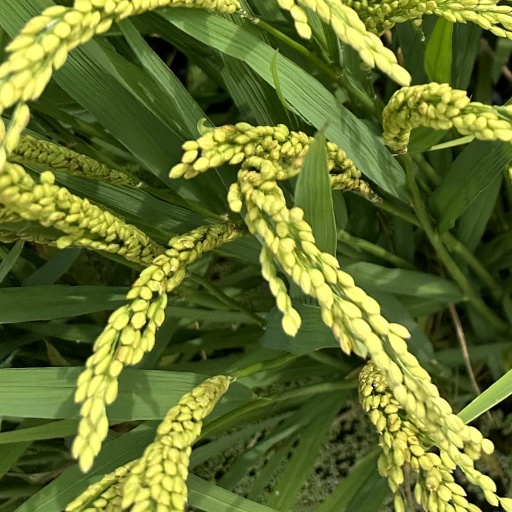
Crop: rice